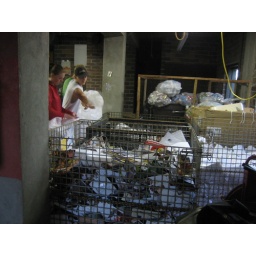
paper sorting in the recycle building